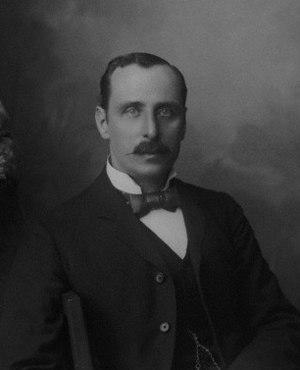
Le Gouverneur colonial de la Gambie est le représentant de la couronne britannique en Gambie, depuis l'occupation de l'île de St Mary, l'actuelle île Banjul, jusqu'à l'indépendance du pays en 1965.